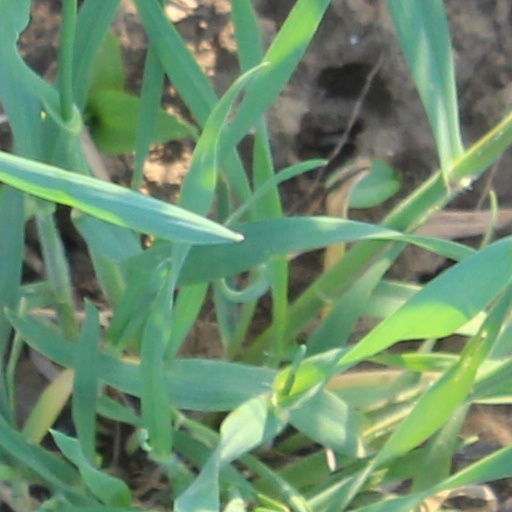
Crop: wheat